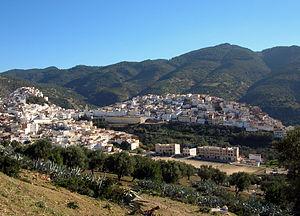
Moulay Idriss, Maroc
Volubilis est une ville antique berbère, puis romanisée, capitale du royaume de Maurétanie, située dans la plaine du Saïss au Maroc, sur les bords de l'oued Rhoumane, rivière de la banlieue de Meknès, non loin de la ville sainte de Moulay Driss Zerhoun où repose Idriss Iᵉʳ, fondateur de la dynastie des Idrissides.
Le Zerhoun, aussi Zarhun ou Zarhon, est une montagne du Maroc, au nord de Meknès. La ville de Moulay Idriss Zerhoun, nommée ainsi d'après Idris Iᵉʳ, fondateur de la dynastie idrisside et inhumé en ce lieu en 791, est située sur la montagne.